John R. Deane

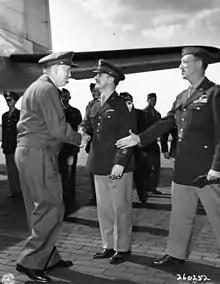
General George C. Marshall (left) shakes hands with Major General John R. Deane, center, as Brigadier General Stuart Cutler extends his hand in greeting. He is arriving for the Potsdam Conference, 1945.

In December 1944, Deane wrote to U.S. Army Chief of Staff Gen. George C. Marshall: "We should stop pushing ourselves on them [the Soviet authorities] and make the Soviet authorities come to us. We should be friendly and co-operative when they do so." Gar Alperovitz wrote, "This would increase America's economic leverage," but Robert James Maddox wrote, "This hardly amounts to a recipe for coercion." Some weeks after his December missive, Deane repeated his "warnings and recommendations in a fifty-four page memorandum to the Joint Chiefs of Staff." It included "thirty-four case histories of Soviet noncooperation." Gen. Marshall, who completely endorsed the memo, passed it to Secretary of War Henry L. Stimson. He in turn shared it with President Franklin D. Roosevelt and discussed it with him personally.